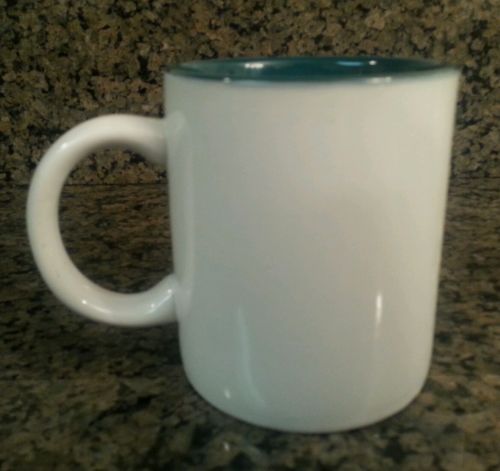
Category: mug